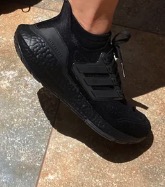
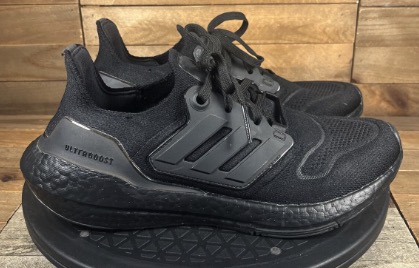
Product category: misc
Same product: yes